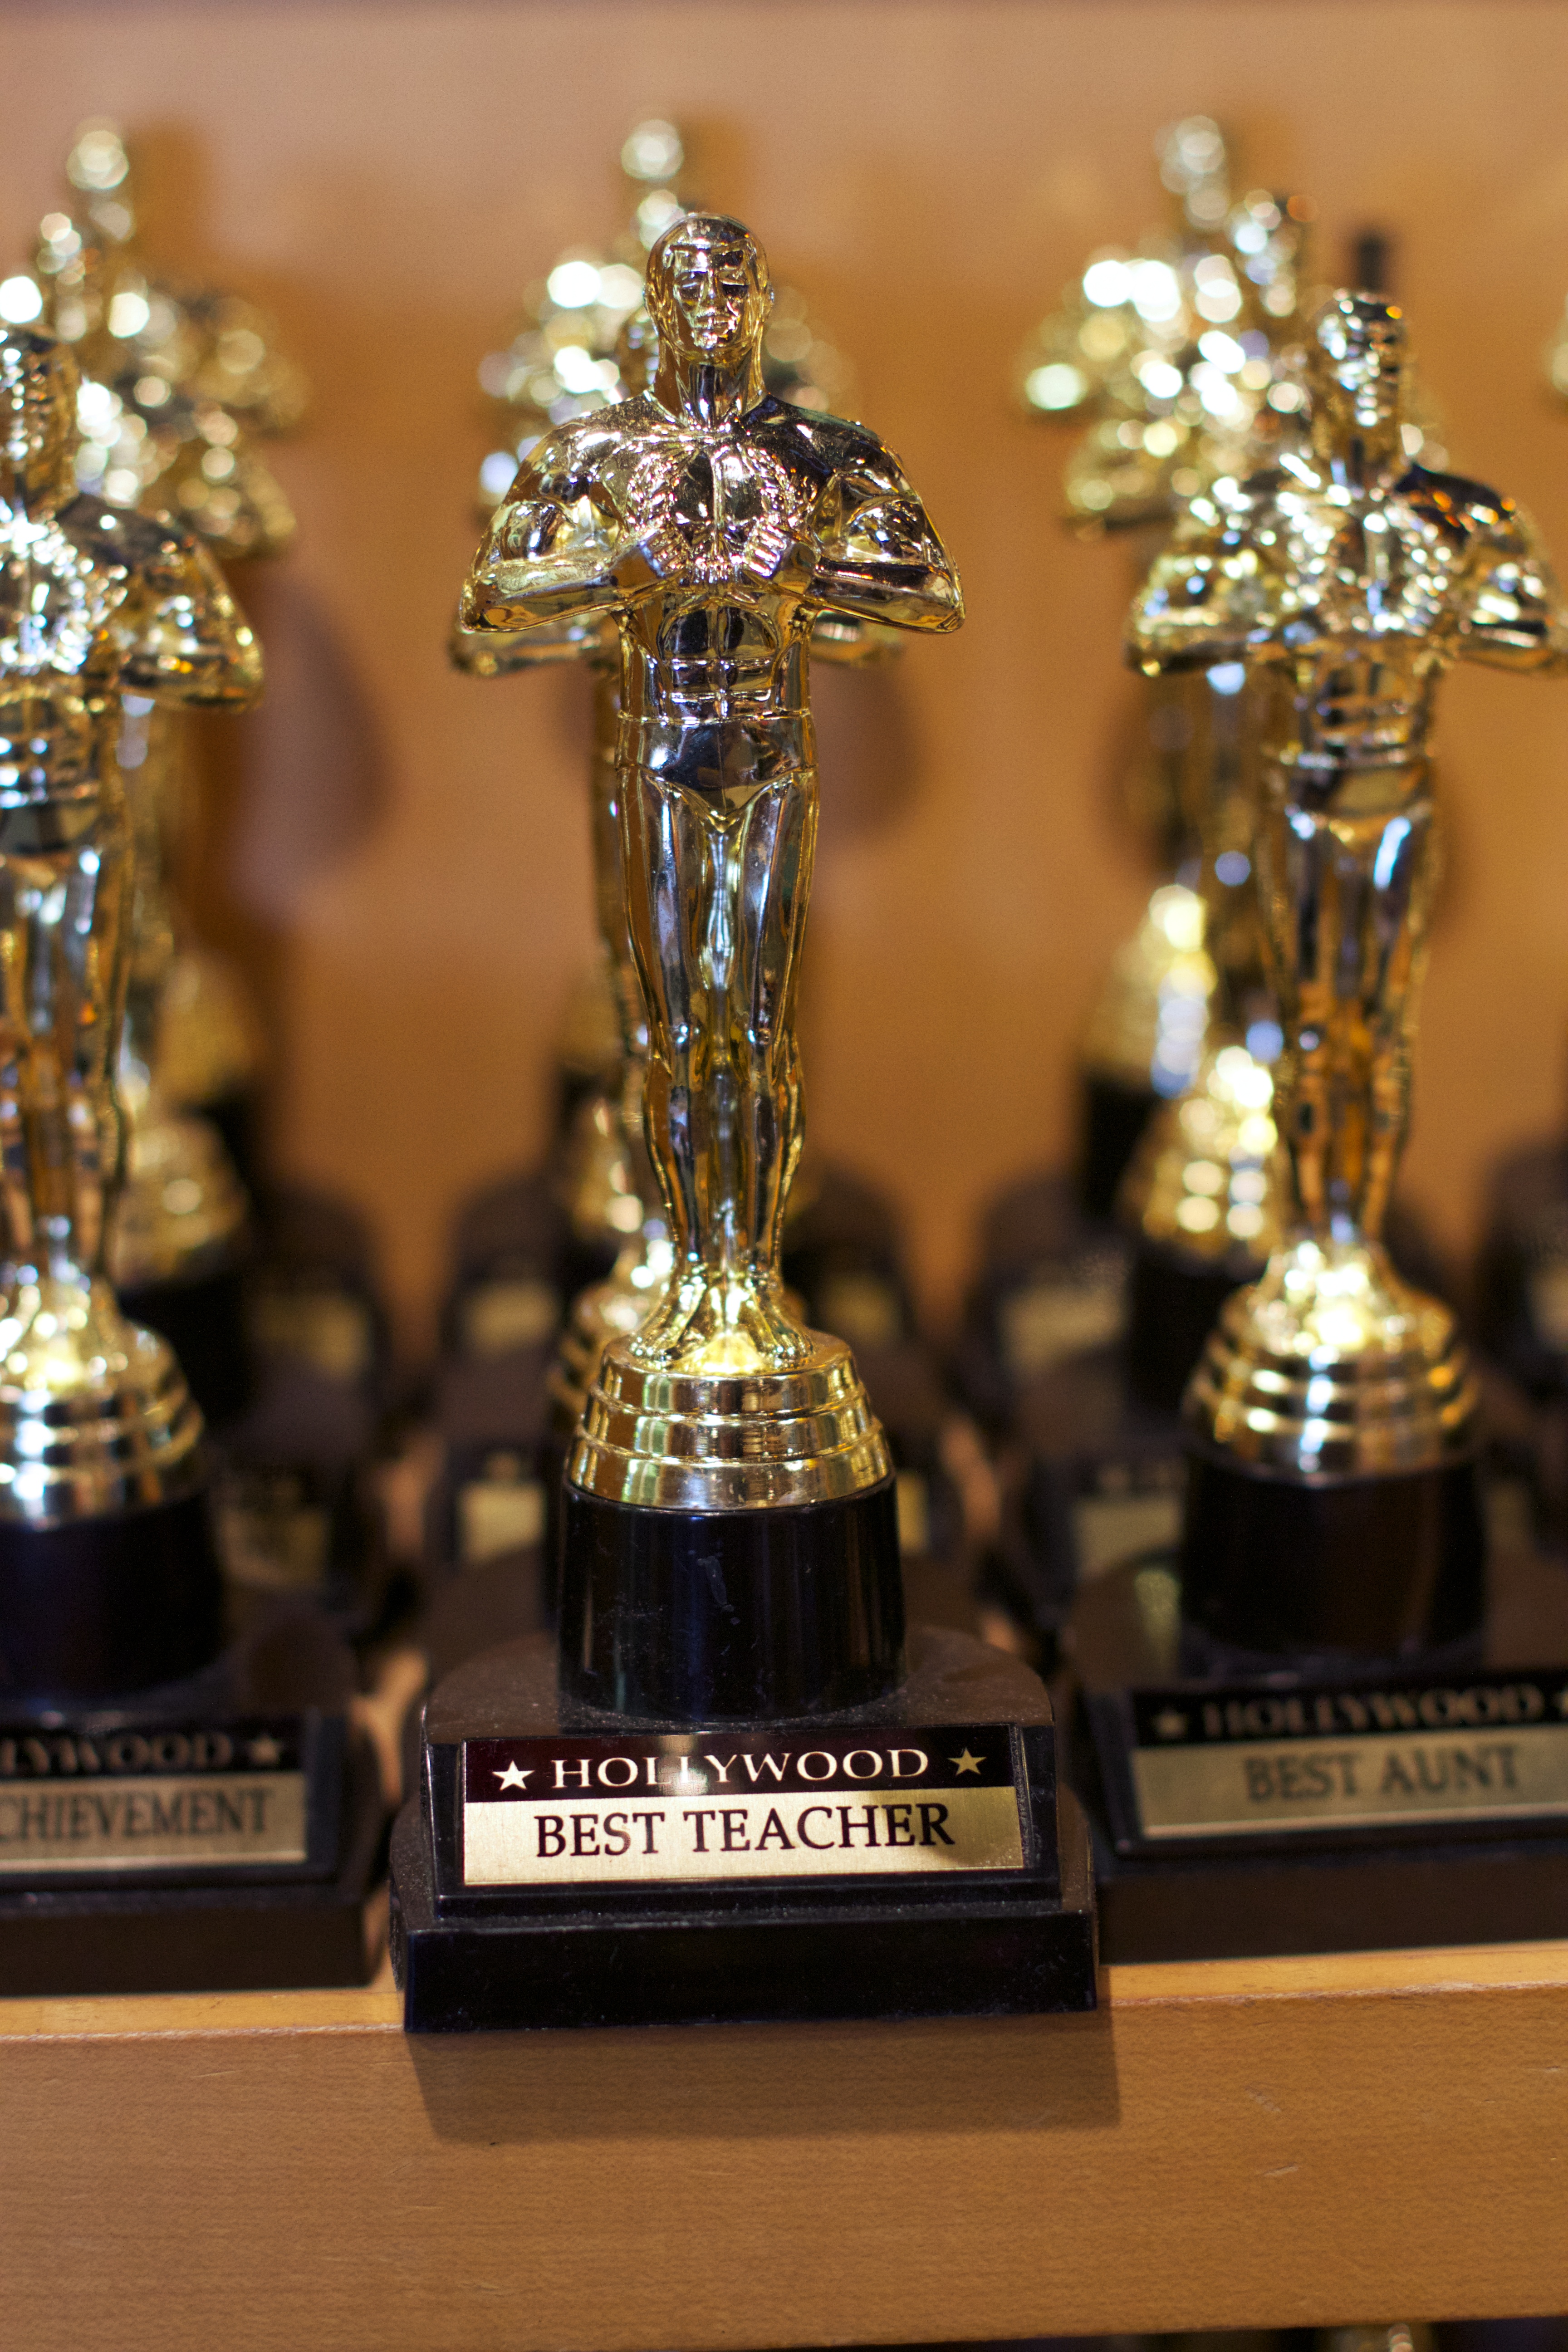
lighting, jewellery, trophy